Billie Pierce

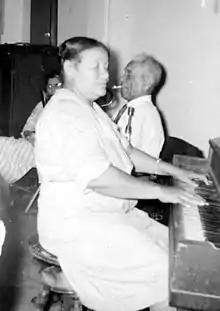
Pierce playing the piano with husband De De Pierce on trumpet in the background, 1949

Wilhelmina Madison Goodson (June 8, 1907 – September 29, 1974), known professionally as Billie Pierce, was an American jazz pianist and singer, who performed and recorded with her husband De De Pierce. Her style has been described as a "potent mixture of barrelhouse, boogie-woogie, and ragtime". After settling in New Orleans in 1930, she played in the bands of A.J. Piron, Alphonse Picou, Emile Barnes, and George Lewis.